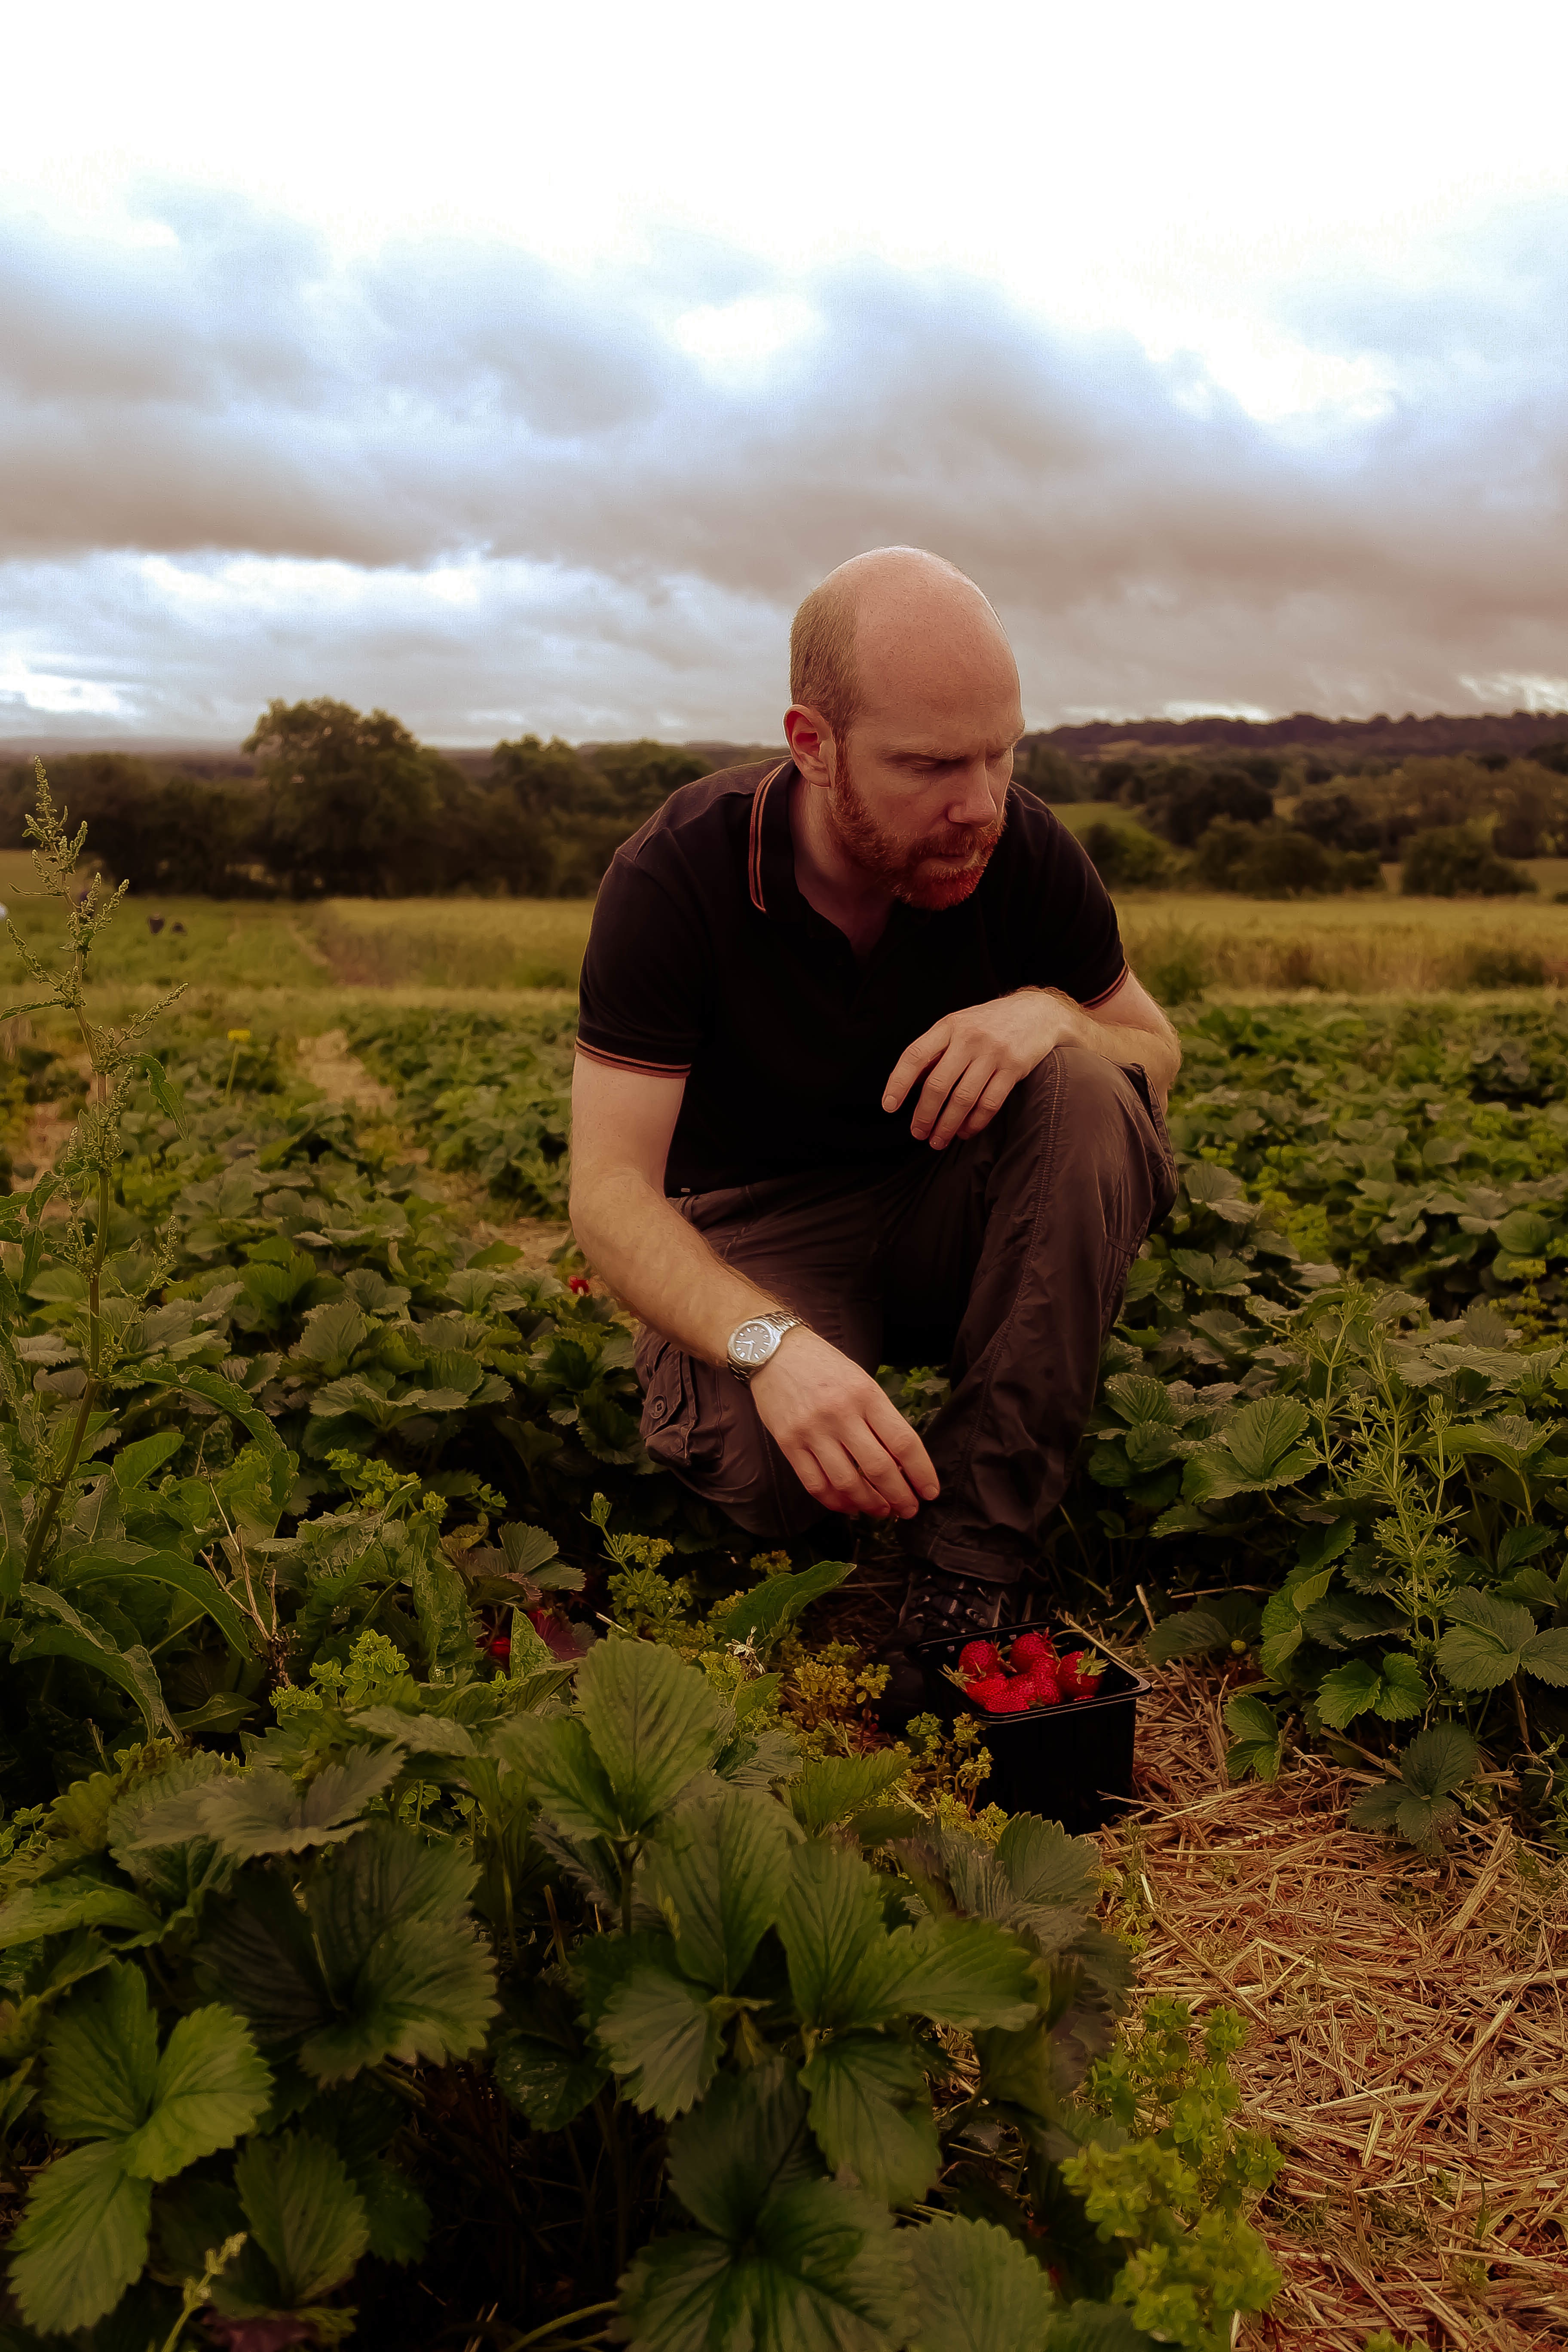
nature, field, farm, leaf, flower, autumn, rural area